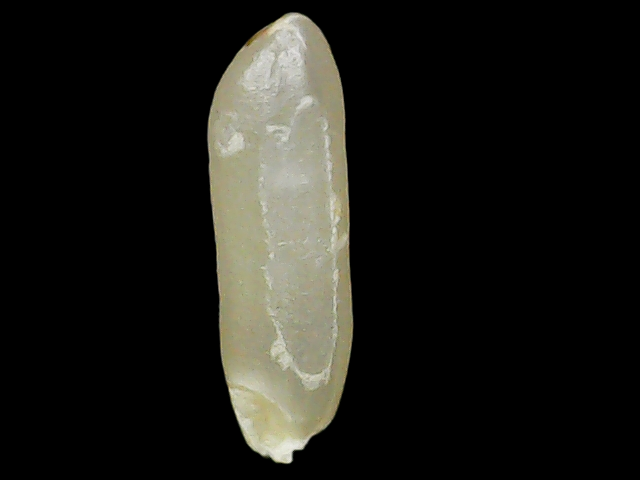
Rice variety: Binadhan14